Escherichia virus T5

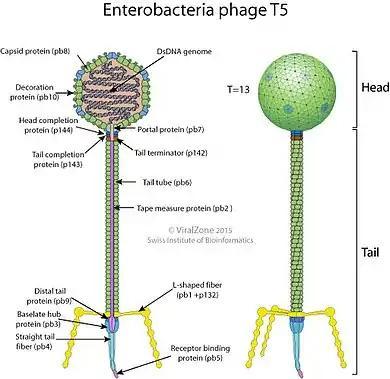
Schematic drawing of an Enterobacteria phage T5 virion (cross section and side view)

The T5 virion includes a 90 nanometer icosahedral capsid (head) and a 160 nanometer-long flexible, non-contractile tail.